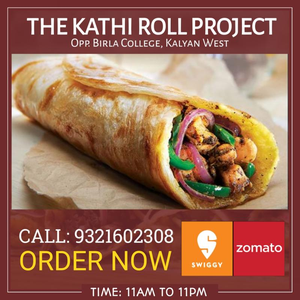
Dish: kathiroll